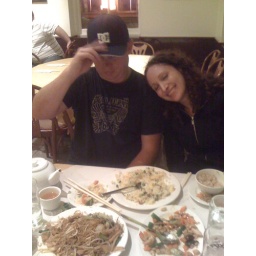
Juli &amp;amp; Ed have their final meal in a London Chinese restaurant the night before flying home